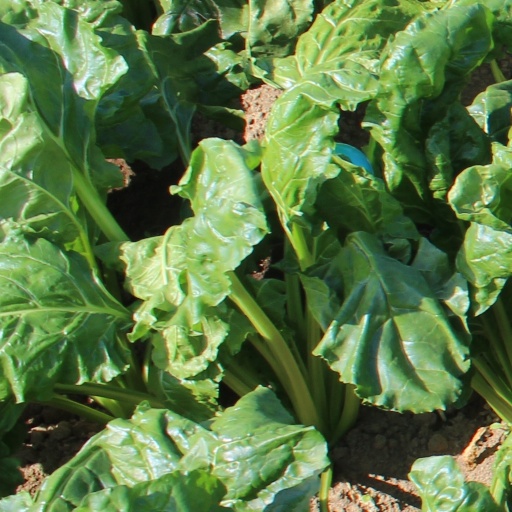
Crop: sugar beet